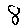
Label: 8